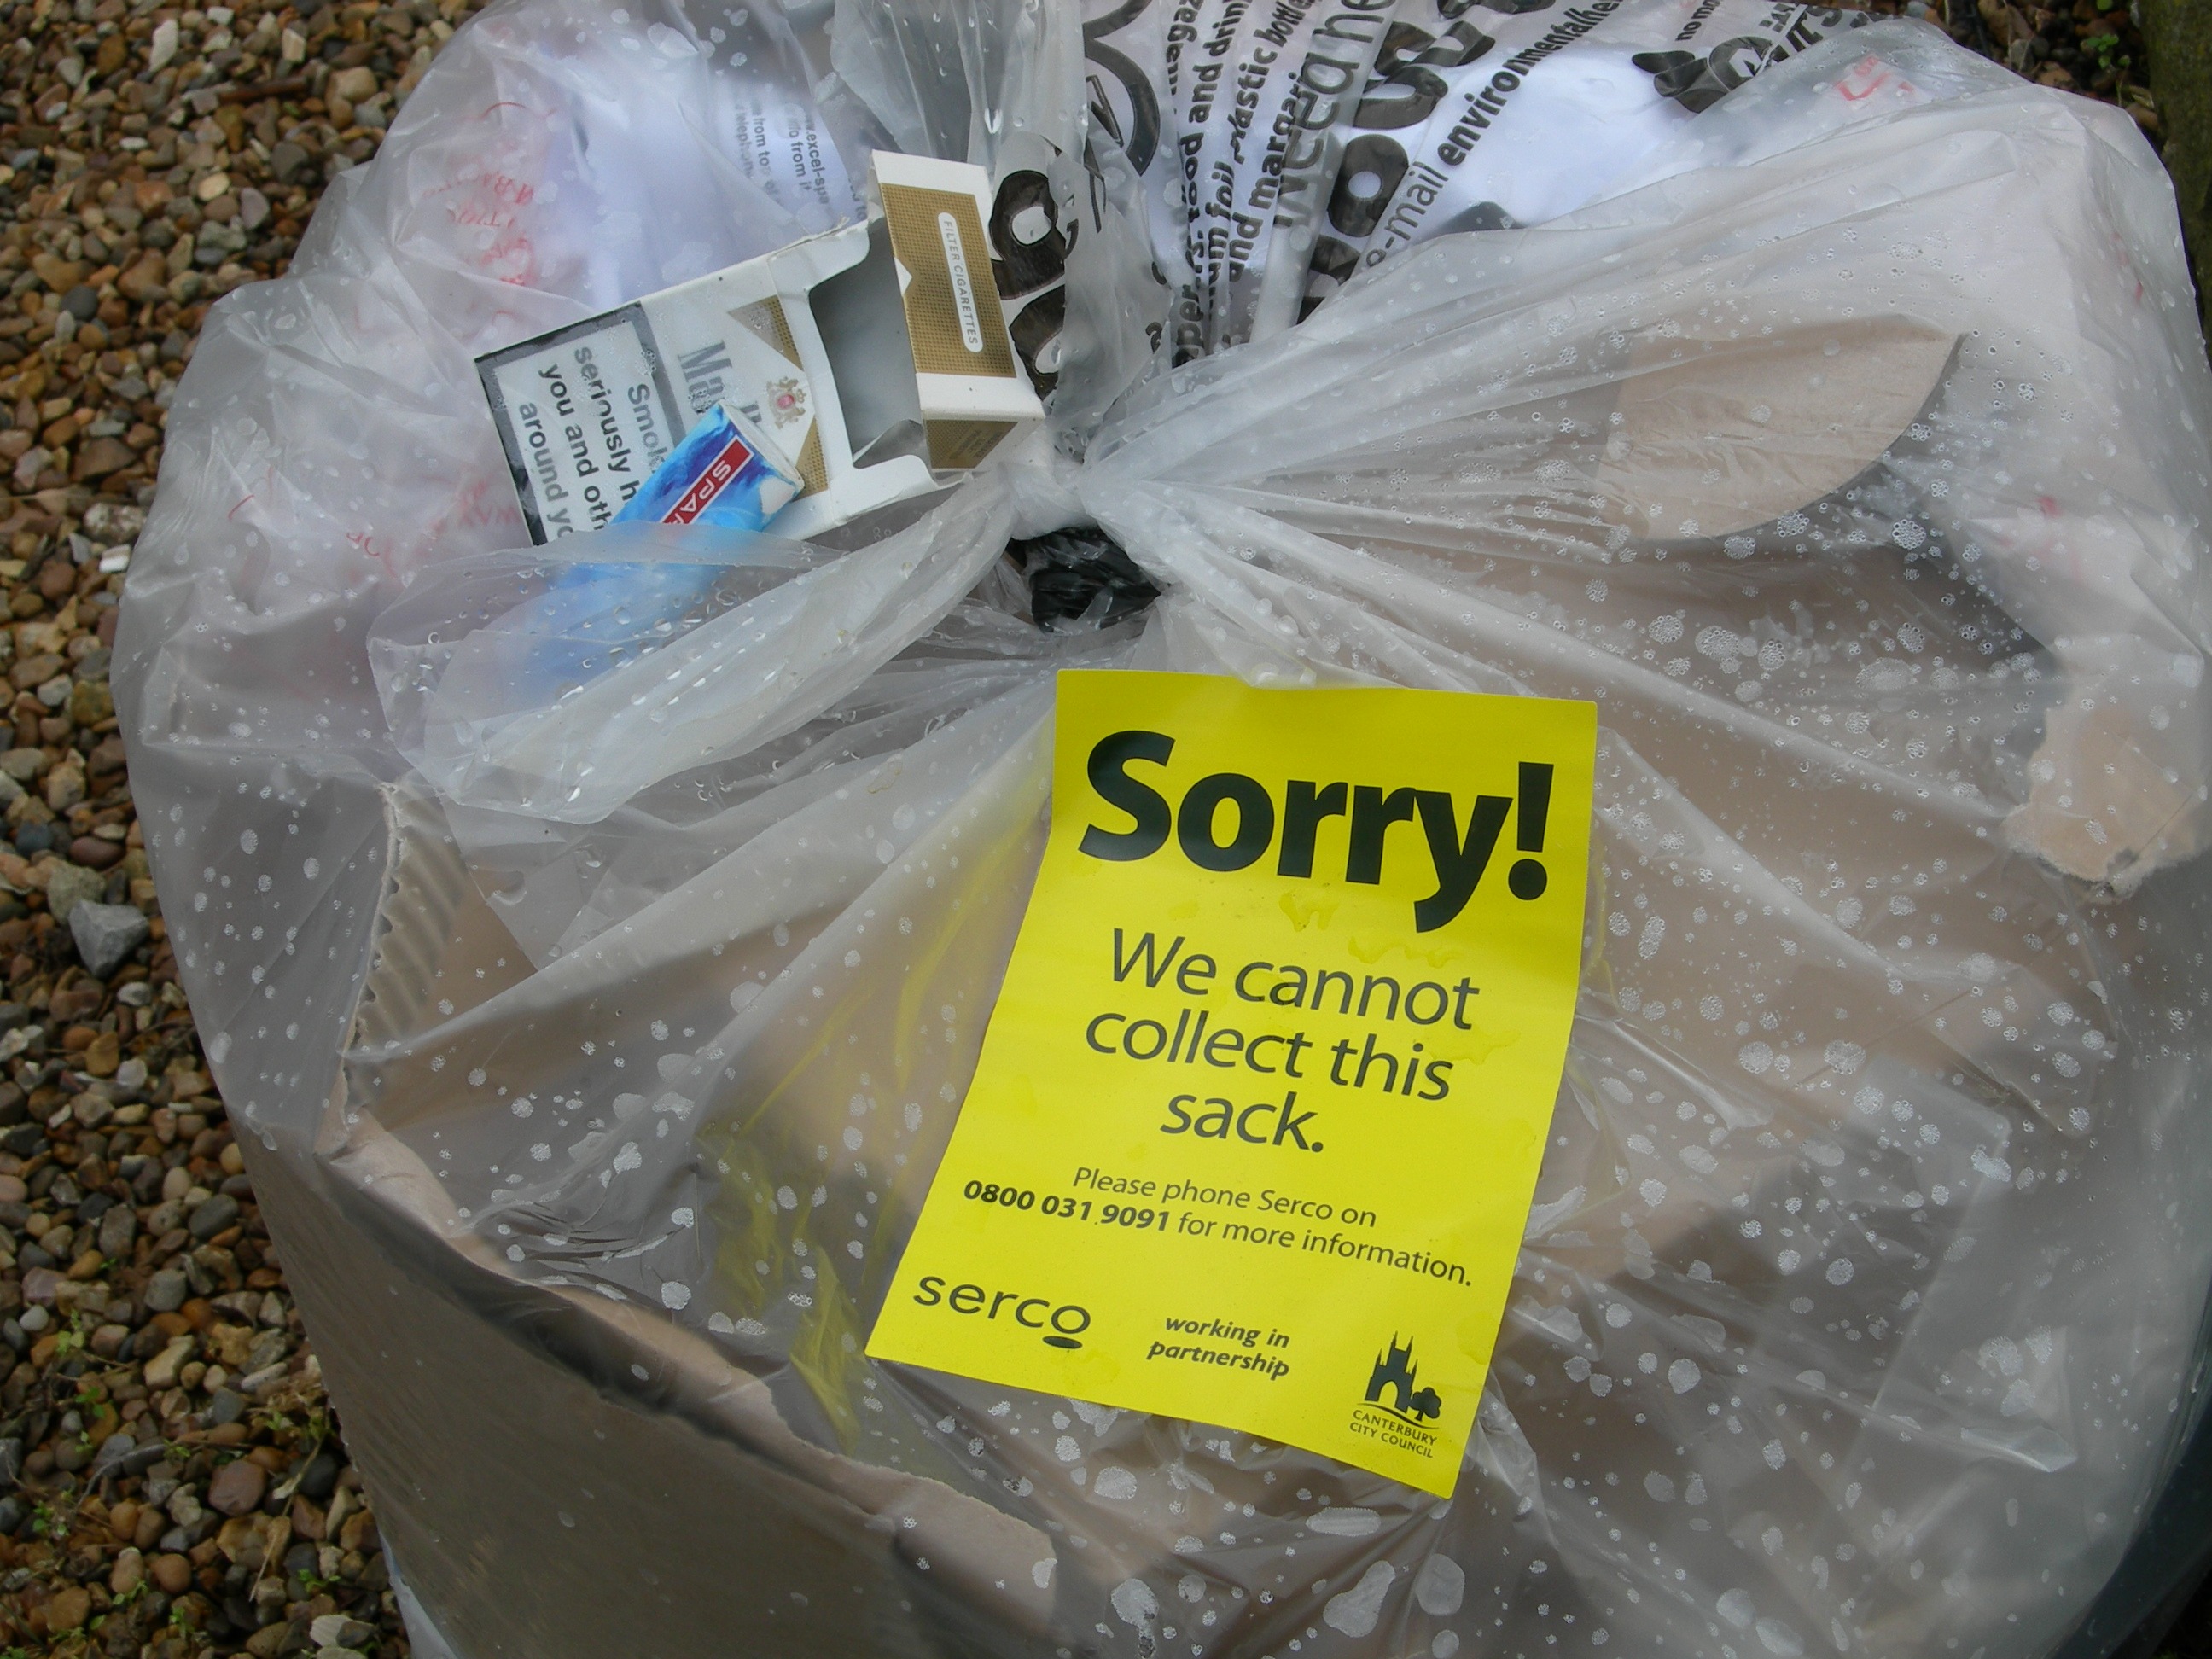
london, trash, cleaning, plastic wrap